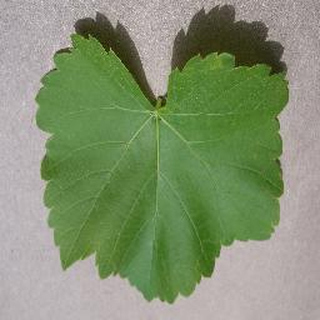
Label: healthy_grape